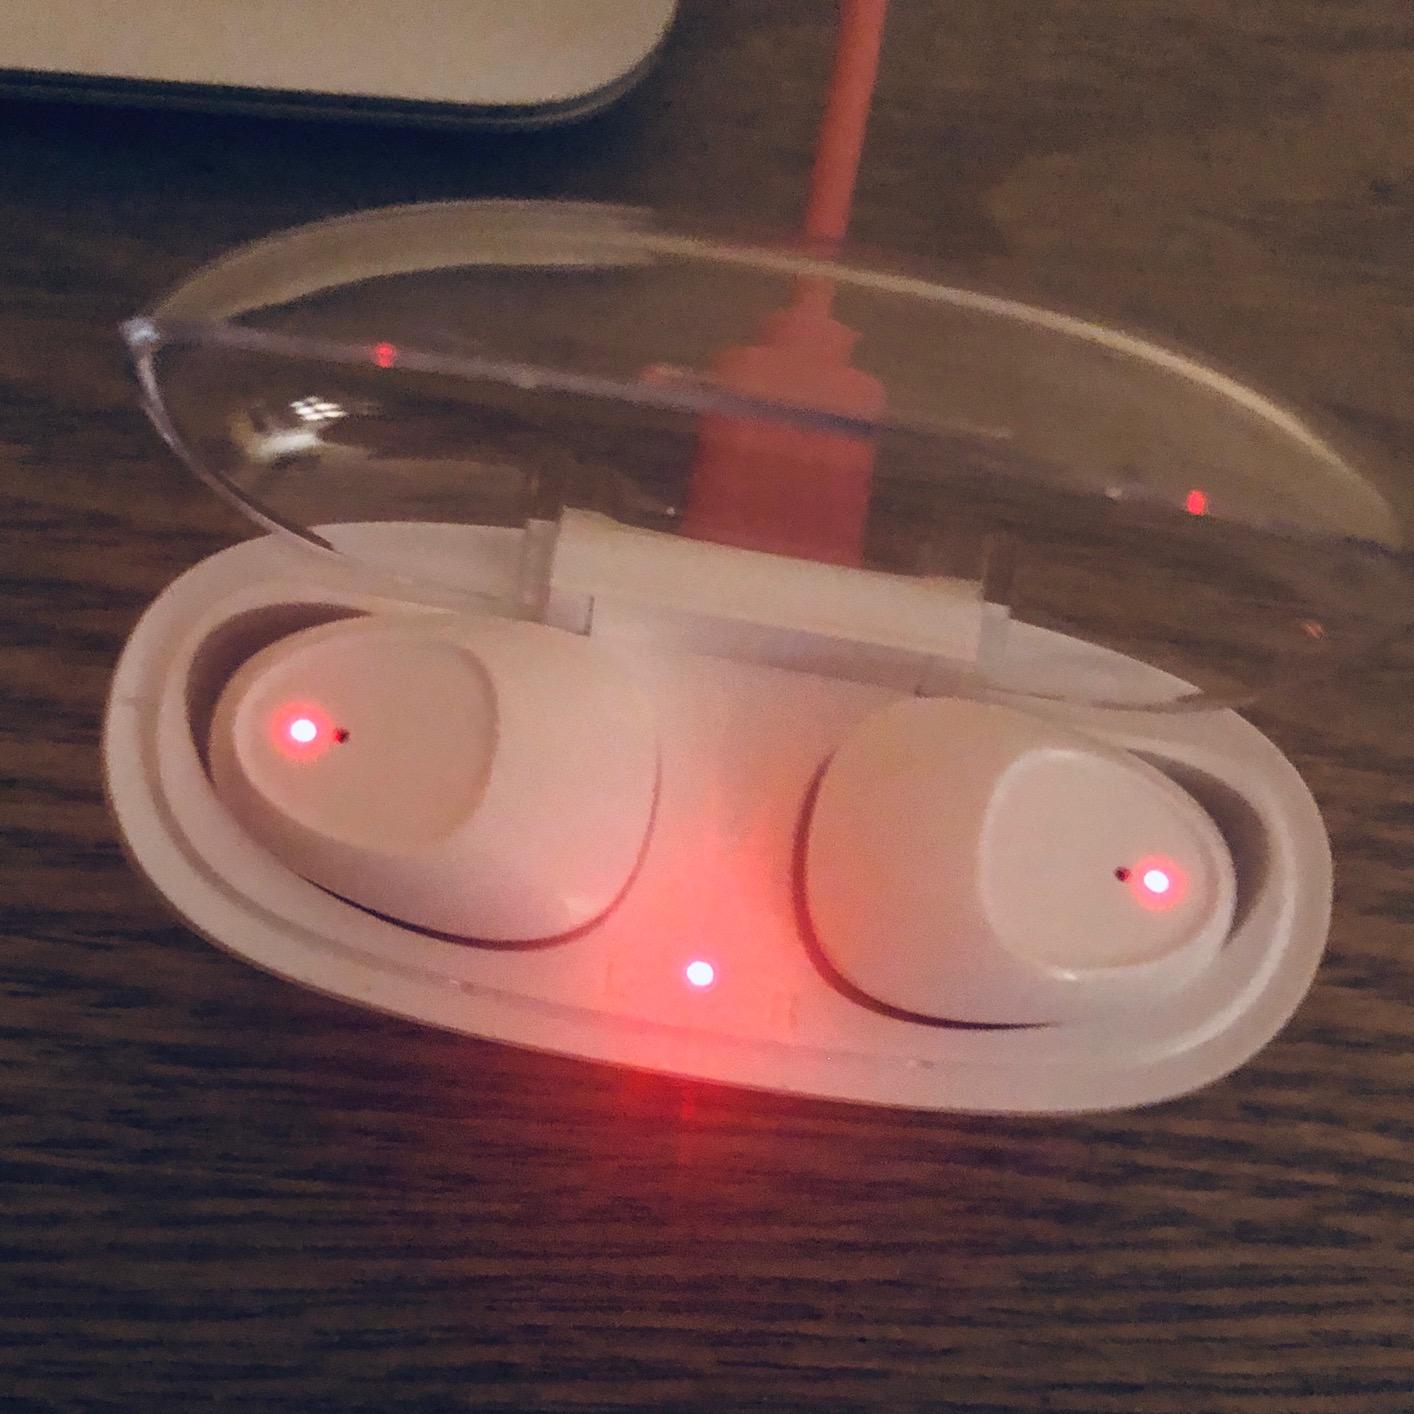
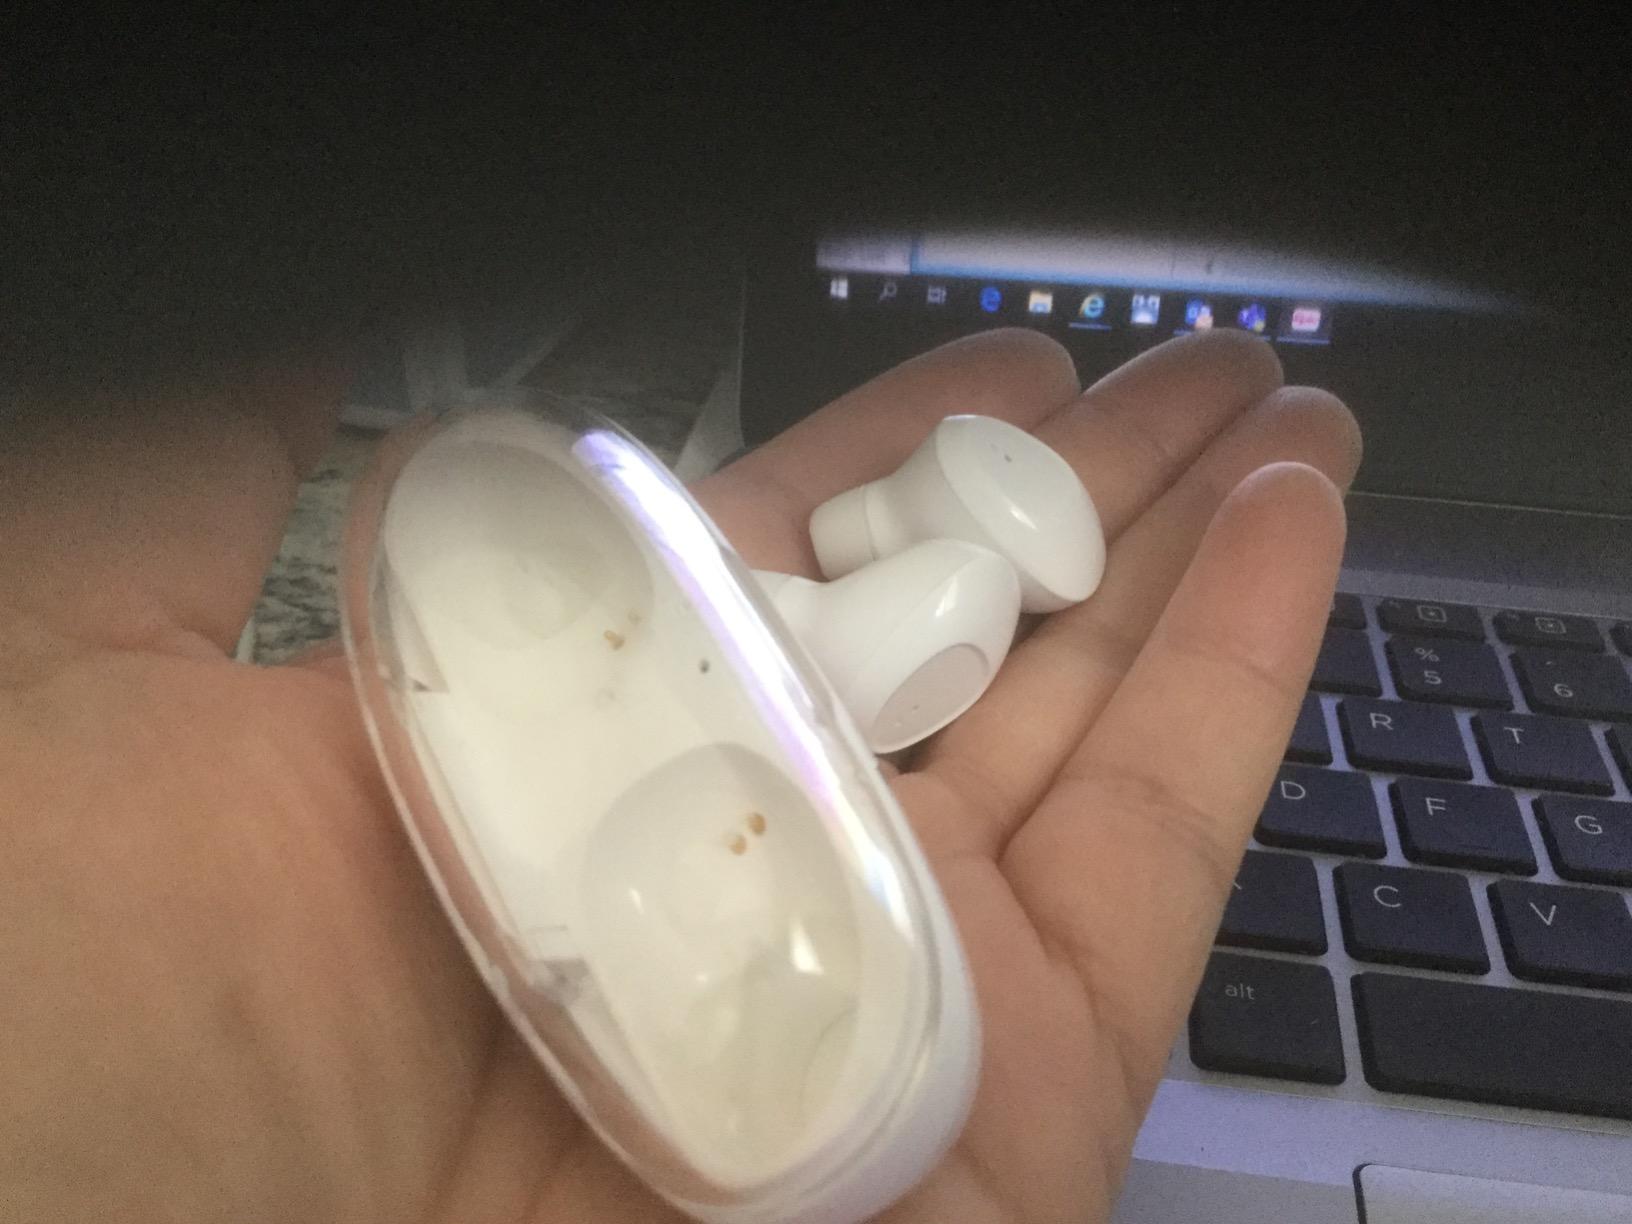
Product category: earbuds
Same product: yes